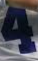
Number: 4